Arizona Coyotes

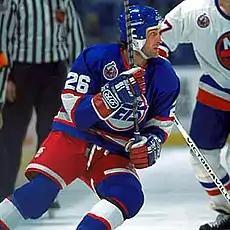
The franchise played in Winnipeg as the Jets from 1972 to 1996. They were originally members of the WHA before joining the NHL in 1979. Pictured is Dean Kennedy.

The team began play as the Winnipeg Jets, one of the founding franchises in the World Hockey Association (WHA). The Jets were the most successful team in the short-lived WHA, winning the Avco World Trophy, the league's championship trophy, three times and making the finals five out of the WHA's seven seasons. It then became one of the four teams admitted to the NHL as part of a merger when the financially struggling WHA folded in 1979.